Weapons Storage and Security System

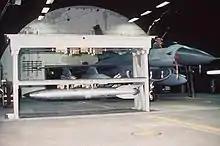
Weapons Storage and Security System vault in raised position holding a B61 nuclear bomb. The vault is within a Protective Aircraft Shelter

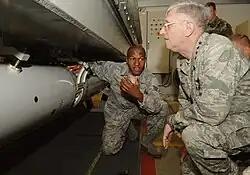
General Roger Brady being shown a dummy nuclear weapon in a Weapons Storage and Security System at Volkel Air Base

Weapons Storage and Security System (WS3) is a system including electronic controls and vaults built into the floors of Protective Aircraft Shelters (PAS) on several NATO military airfields all over the world. These vaults are used for safe special weapons storage, typically of tactical B61 nuclear bombs. Historically the system was also called within NATO the Weapon Security and Survivability System (WS3) or Weapons Survivability and Security System.